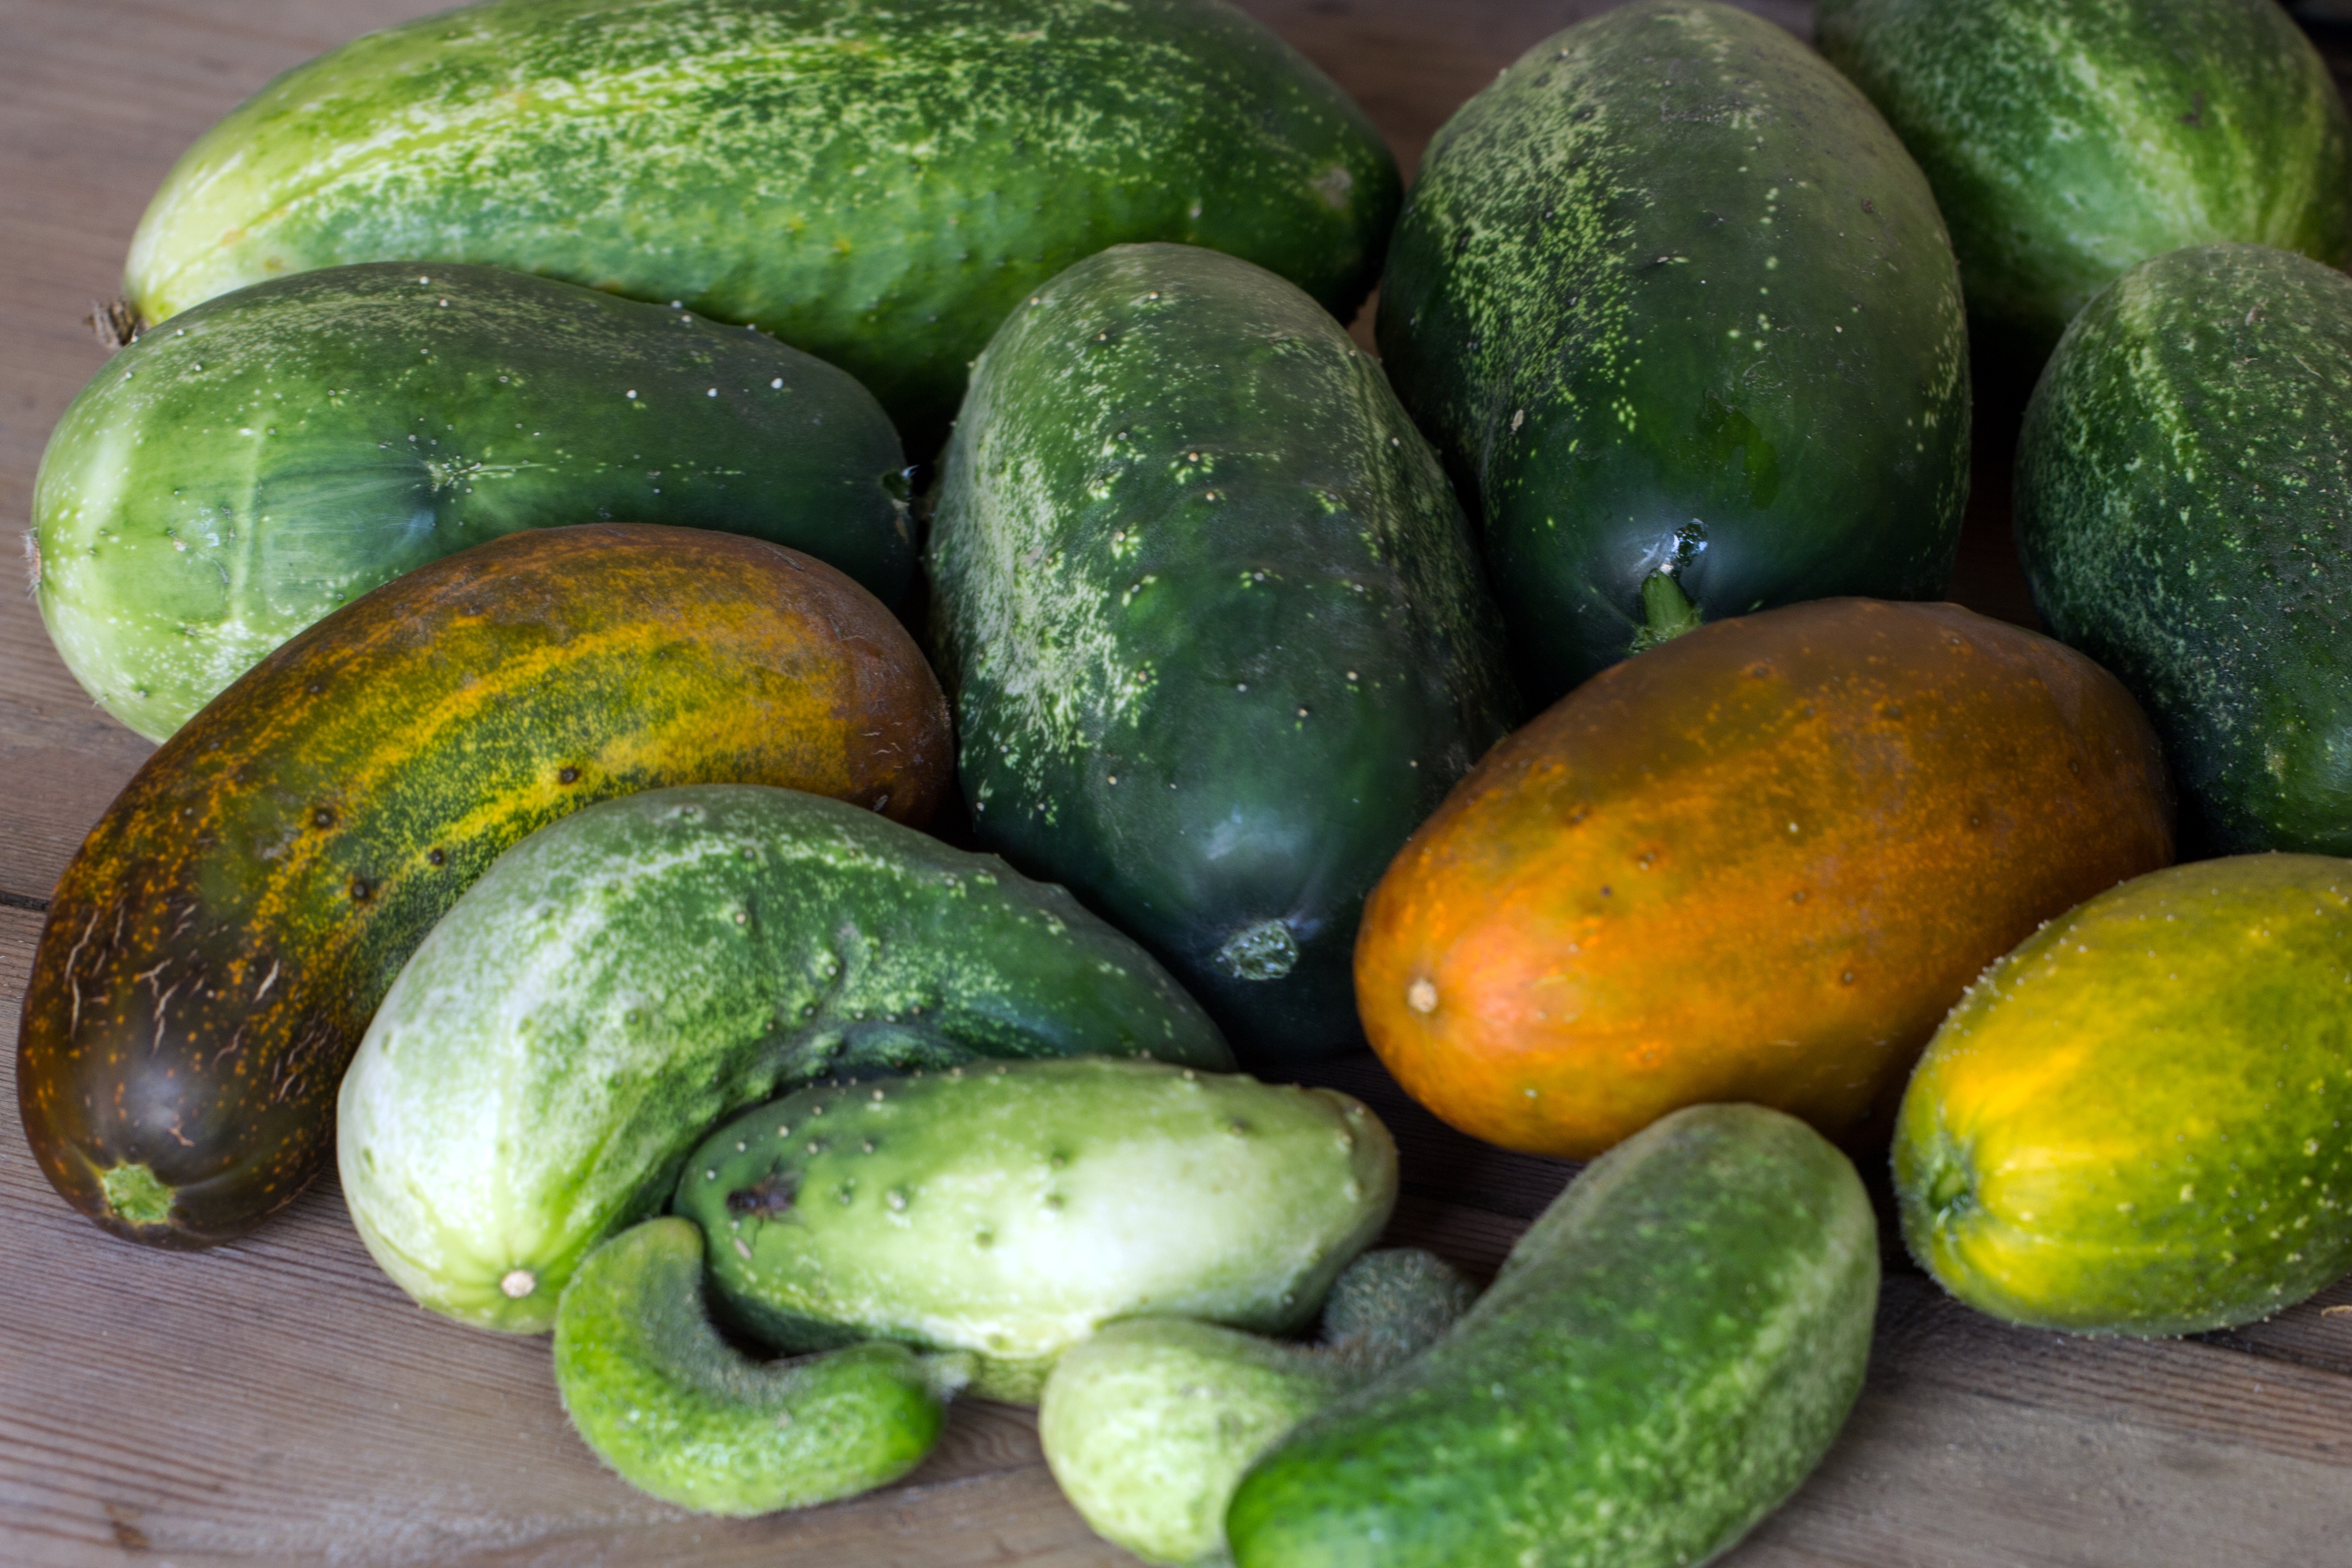
plant, fruit, food, produce, vegetable, gourd, vegetables, cucumbers, flowering plant, garden cucumber, winter squash, land plant, cucumber gourd and melon family, summer squash